Meråker Line

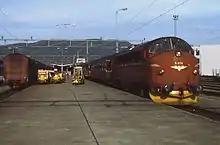
NSB Di 3 locomotive ready to haul the 8:15 day train on the Nordland Line from Trondheim Central Station on 10 June 1986. The Di 3s were the main traction on the Meråker Line from the 1960s through the 1990s.

As in the past, the Swedish authorities continued to subsidize freight operations on their side, making it profitable for Swedish exports to go via the Baltic Sea. However, hopes in Trondheim for their city to act as a major transit port for Swedish cargo never materialized. The 1966 opening of Norske Skog Skogn paper mill saw an increase in the transport of lumber from Sweden. The petroleum transport lasted until the 1980s when the Muruvik terminal was sold to Norwegian interests. A significant customer was still Meråker Smelteverk, who used designated trains to haul ore from Muruvik to Kopperå and microsilica in return. By 1980, cargo volumes were up to the level seen during World War I.